59 Rivoli

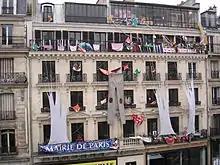
Exterior of building

The building at 59 Rivoli was formerly a branch of the Crédit Lyonnais bank. It was abandoned for 15 years before artists took over the six-storey space and began exhibiting art and hosting parties. The building is from the Hausmannian period of urban renewal and growth in the mid-1800s. The 6 spiral staircase in the middle of the building climbs 6 floors, surrounded by brightly colored murals on the walls and floors.